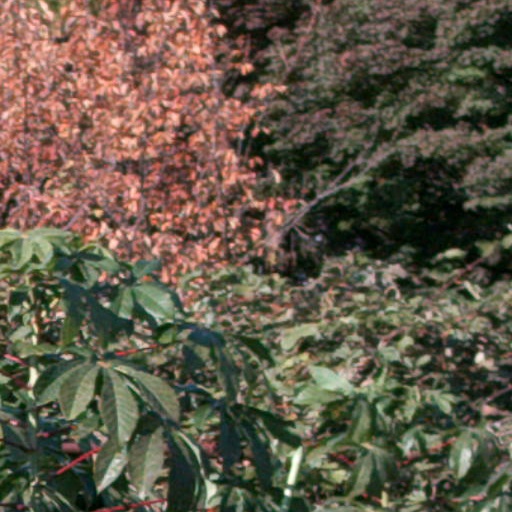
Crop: cassava